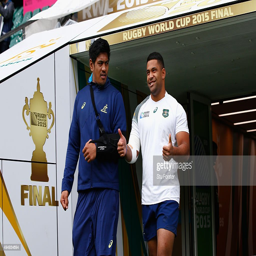
rugby players share a joke as they make their way onto the field during run ahead .